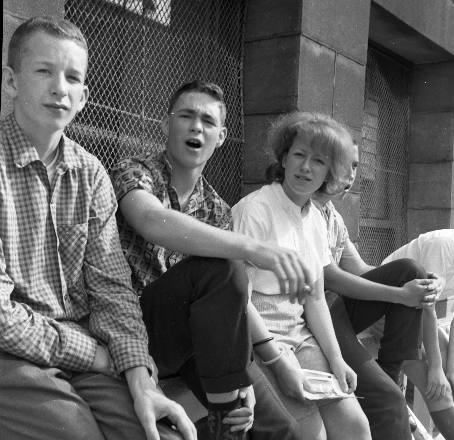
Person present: Yes